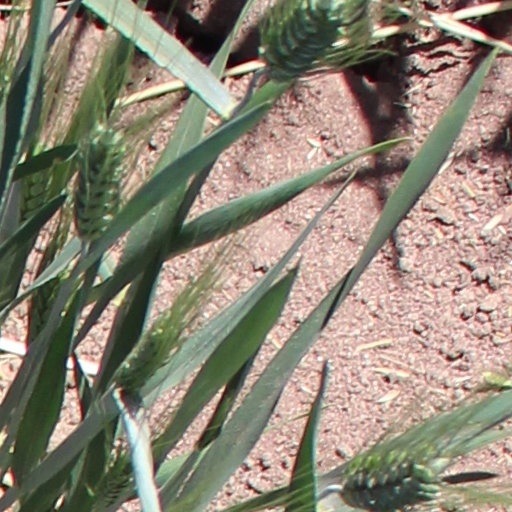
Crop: wheat